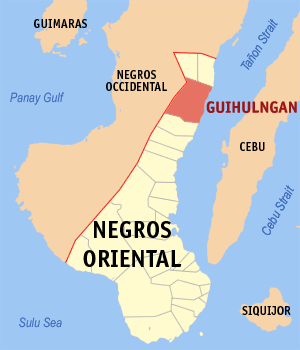
Guihulngan est une localité de la province du Negros oriental, aux Philippines. En 2015, elle compte 95 969 habitants.